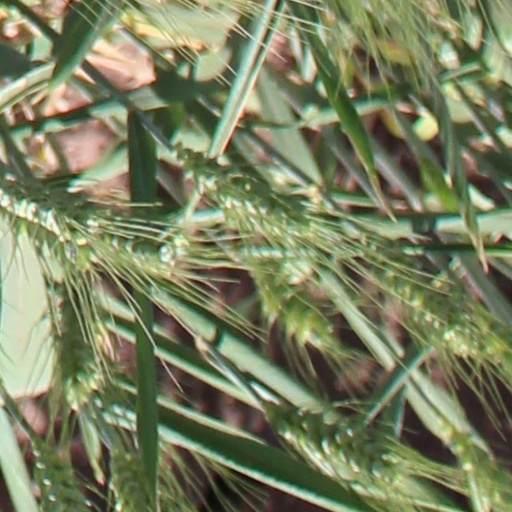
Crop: wheat